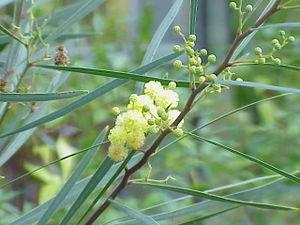
Cette liste de Tracheophyta de Bosnie-Herzégovine, ainsi que d’espèces introduites est un aperçu incomplet d’espèces de mousses, de fougères, de gymnospermes et d’angiospermes citées dans la littérature disponible en langues bosniaque, croate, serbe et serbo-croate. Cet aperçu n’inclue pas des espèces cultivées ni celles occasionnellement introduites.